The Singing Outlaw

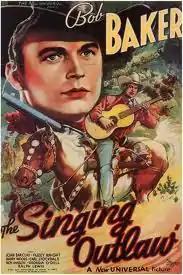
Theatrical release poster

The Singing Outlaw is a 1938 American "B" movie Western film directed by Joseph H. Lewis and starring Bob Baker as a singing cowboy.